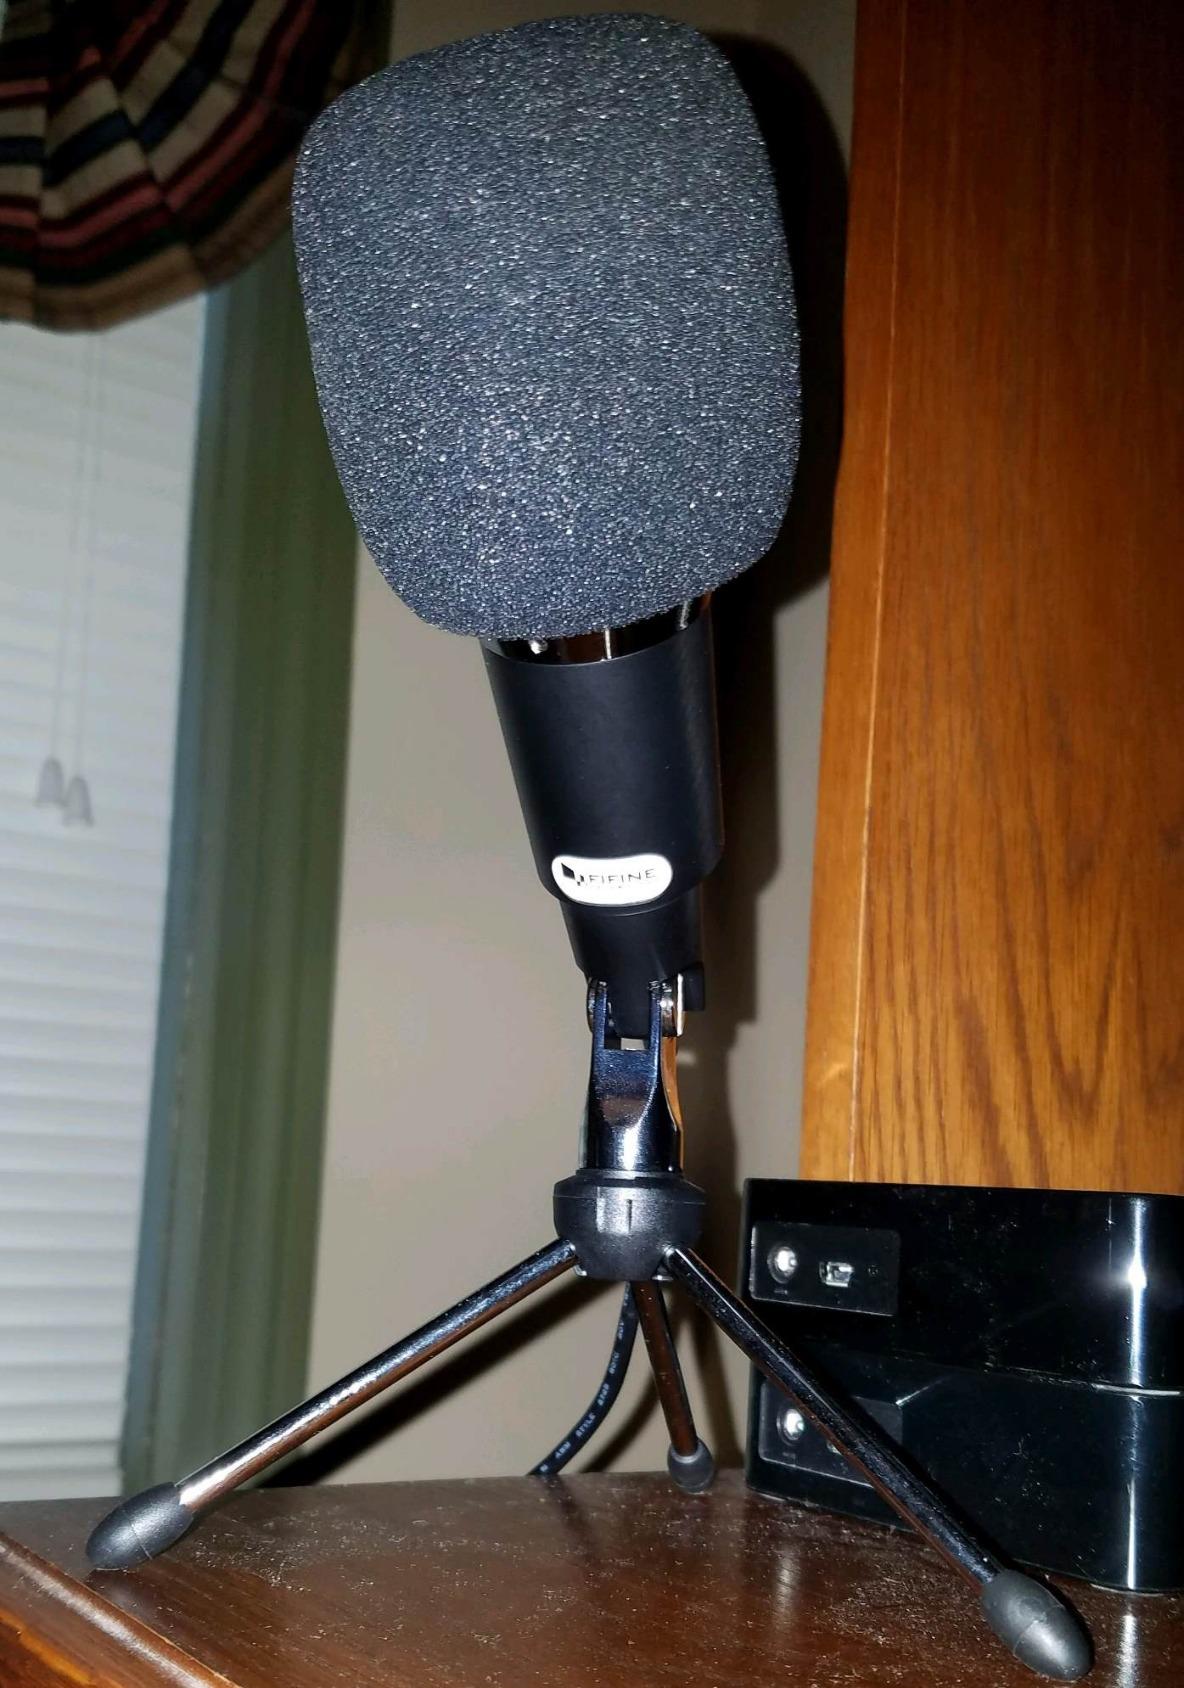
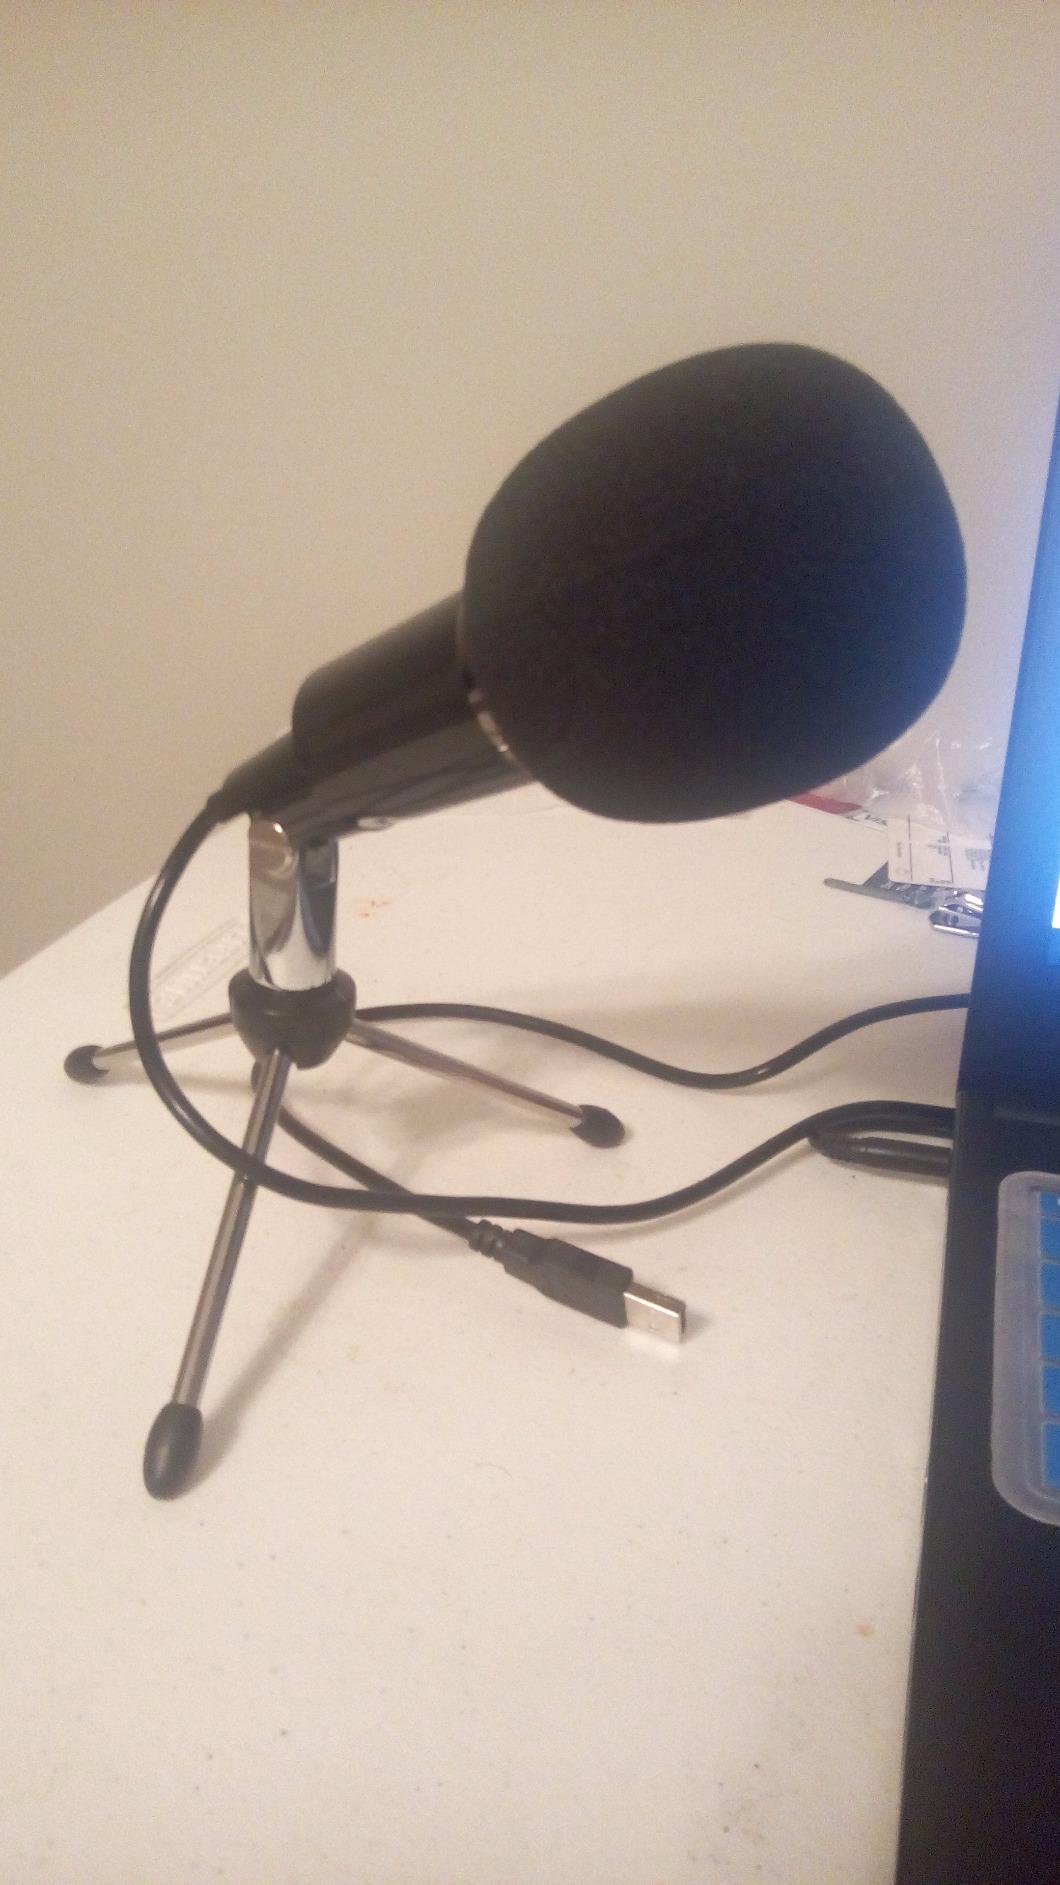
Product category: microphone
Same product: yes